Faraday paradox

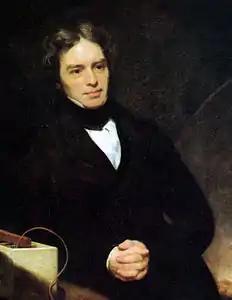
Michael Faraday

The Faraday paradox or Faraday's paradox is any experiment in which Michael Faraday's law of electromagnetic induction appears to predict an incorrect result. The paradoxes fall into two classes: